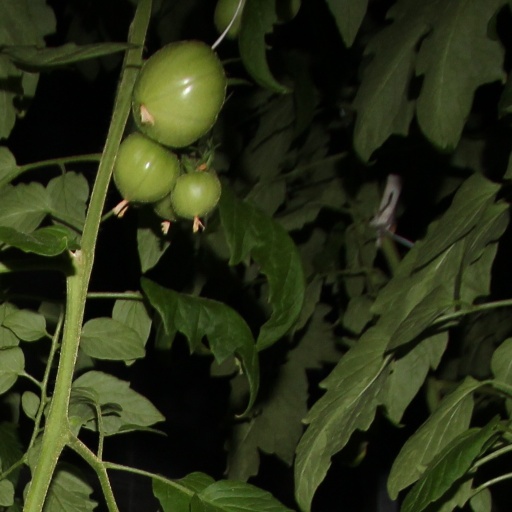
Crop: tomato